Alun Wyn Jones

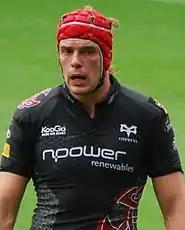
Jones during a match against Harlequins, October 2008

Jones played for Swansea RFC while in the Ospreys Academy. Jones made his Ospreys debut on 4 September 2005 in a 22–20 win over Leinster and having made several appearances as a replacement, Jones made his first Ospreys start against Border Reivers later that month.